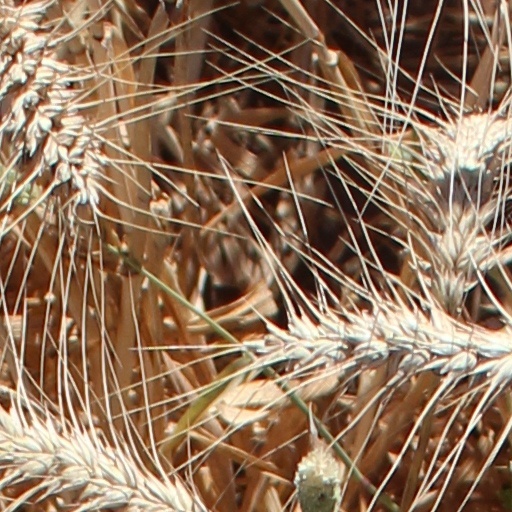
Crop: wheat